Korean garden

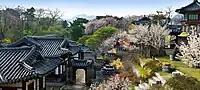
Changdeokgung Nakseonjae

A traditional Korean garden was inaugurated in Nantes, France in 2006. "Colline de Suncheon" ("Suncheon Hill"), a 5000 square metre site, is enclosed within Blottereau Park and celebrates the 120th anniversary of diplomatic ties between South Korea and France. There are traditional Korean gardens in the Chapultepec Zoo in Mexico City; Gençlik Park in Ankara, Turkey; in Cairo, Egypt; le Jardin d'Acclimatation de Paris; Erholungspark Marzahn in Berlin; Grüneburgpark in Frankfurt; and at the VanDusen Botanical Garden in Vancouver, Canada. The Korean Ambassador's Residence Garden in Washington, D.C. is a typical example of a well-maintained Korean garden.